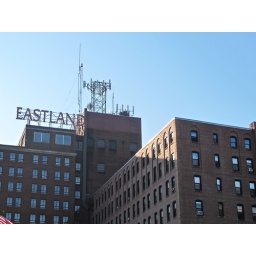
Our Hotel for our stay in Portland, the top 2 large windows are the observation lounge and bar.